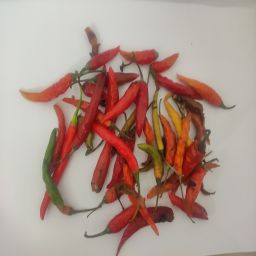
Crop: Chile Pepper
Quality: Damaged